Summer toboggan

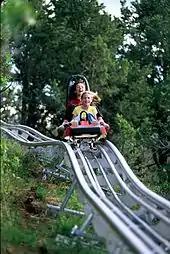
The dips of the Wiegand alpine coaster at the Eifelpark in Rhineland-Palatinate, Germany

Summer toboggans are installed by ski resorts as an added year-round attraction, or they may be installed seasonally to augment income during summer months. For the latter purpose, they are built using easily removable tracks that are placed over the pistes after the ski season. The tracks are designed for easy installation, with minimal impact to the topsoil and environment, as they are normally built close to the ground and take advantage of the natural elevation of the terrain. Little to no concrete work is needed, except at the station. Bridges and pillars up to tall can be incorporated to negotiate roads, trails, ski slopes or water crossings. The track material is usually aluminum or stainless steel, used for low maintenance and durability.